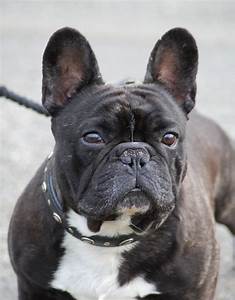
Label: dog